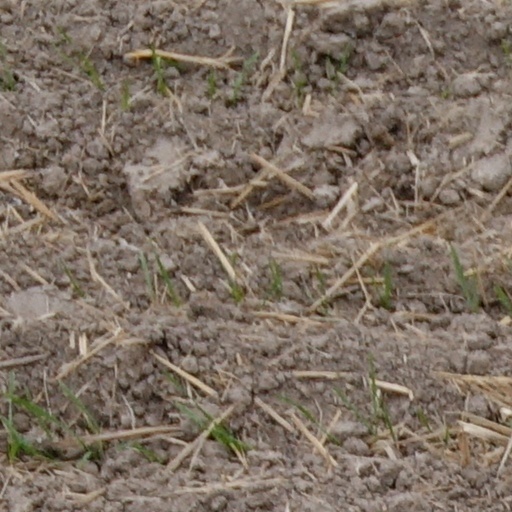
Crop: wheat